Space Station 13

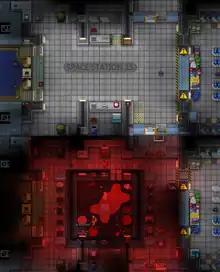
Example of extensive player-made modification to one of the stations in the game.

Optimally, all players spawn at the beginning of each round and perform their jobs, not accounting for human error and malicious intent. However, randomly selected players are chosen to spawn as antagonists aboard the station. Antagonists can range from mostly normal characters with certain malicious intentions, rogue artificial intelligence, and a wide assortment of monsters and enemies, such as Changelings, Xenomorphs, creatures of Lovecraftian horror, assassins, and death squads armed with nuclear weapons. It can be difficult for normal crew members to identify antagonists and even harder to determine their objectives.